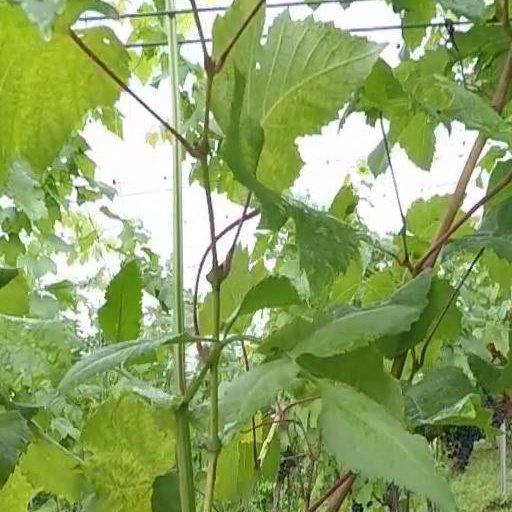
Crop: grape